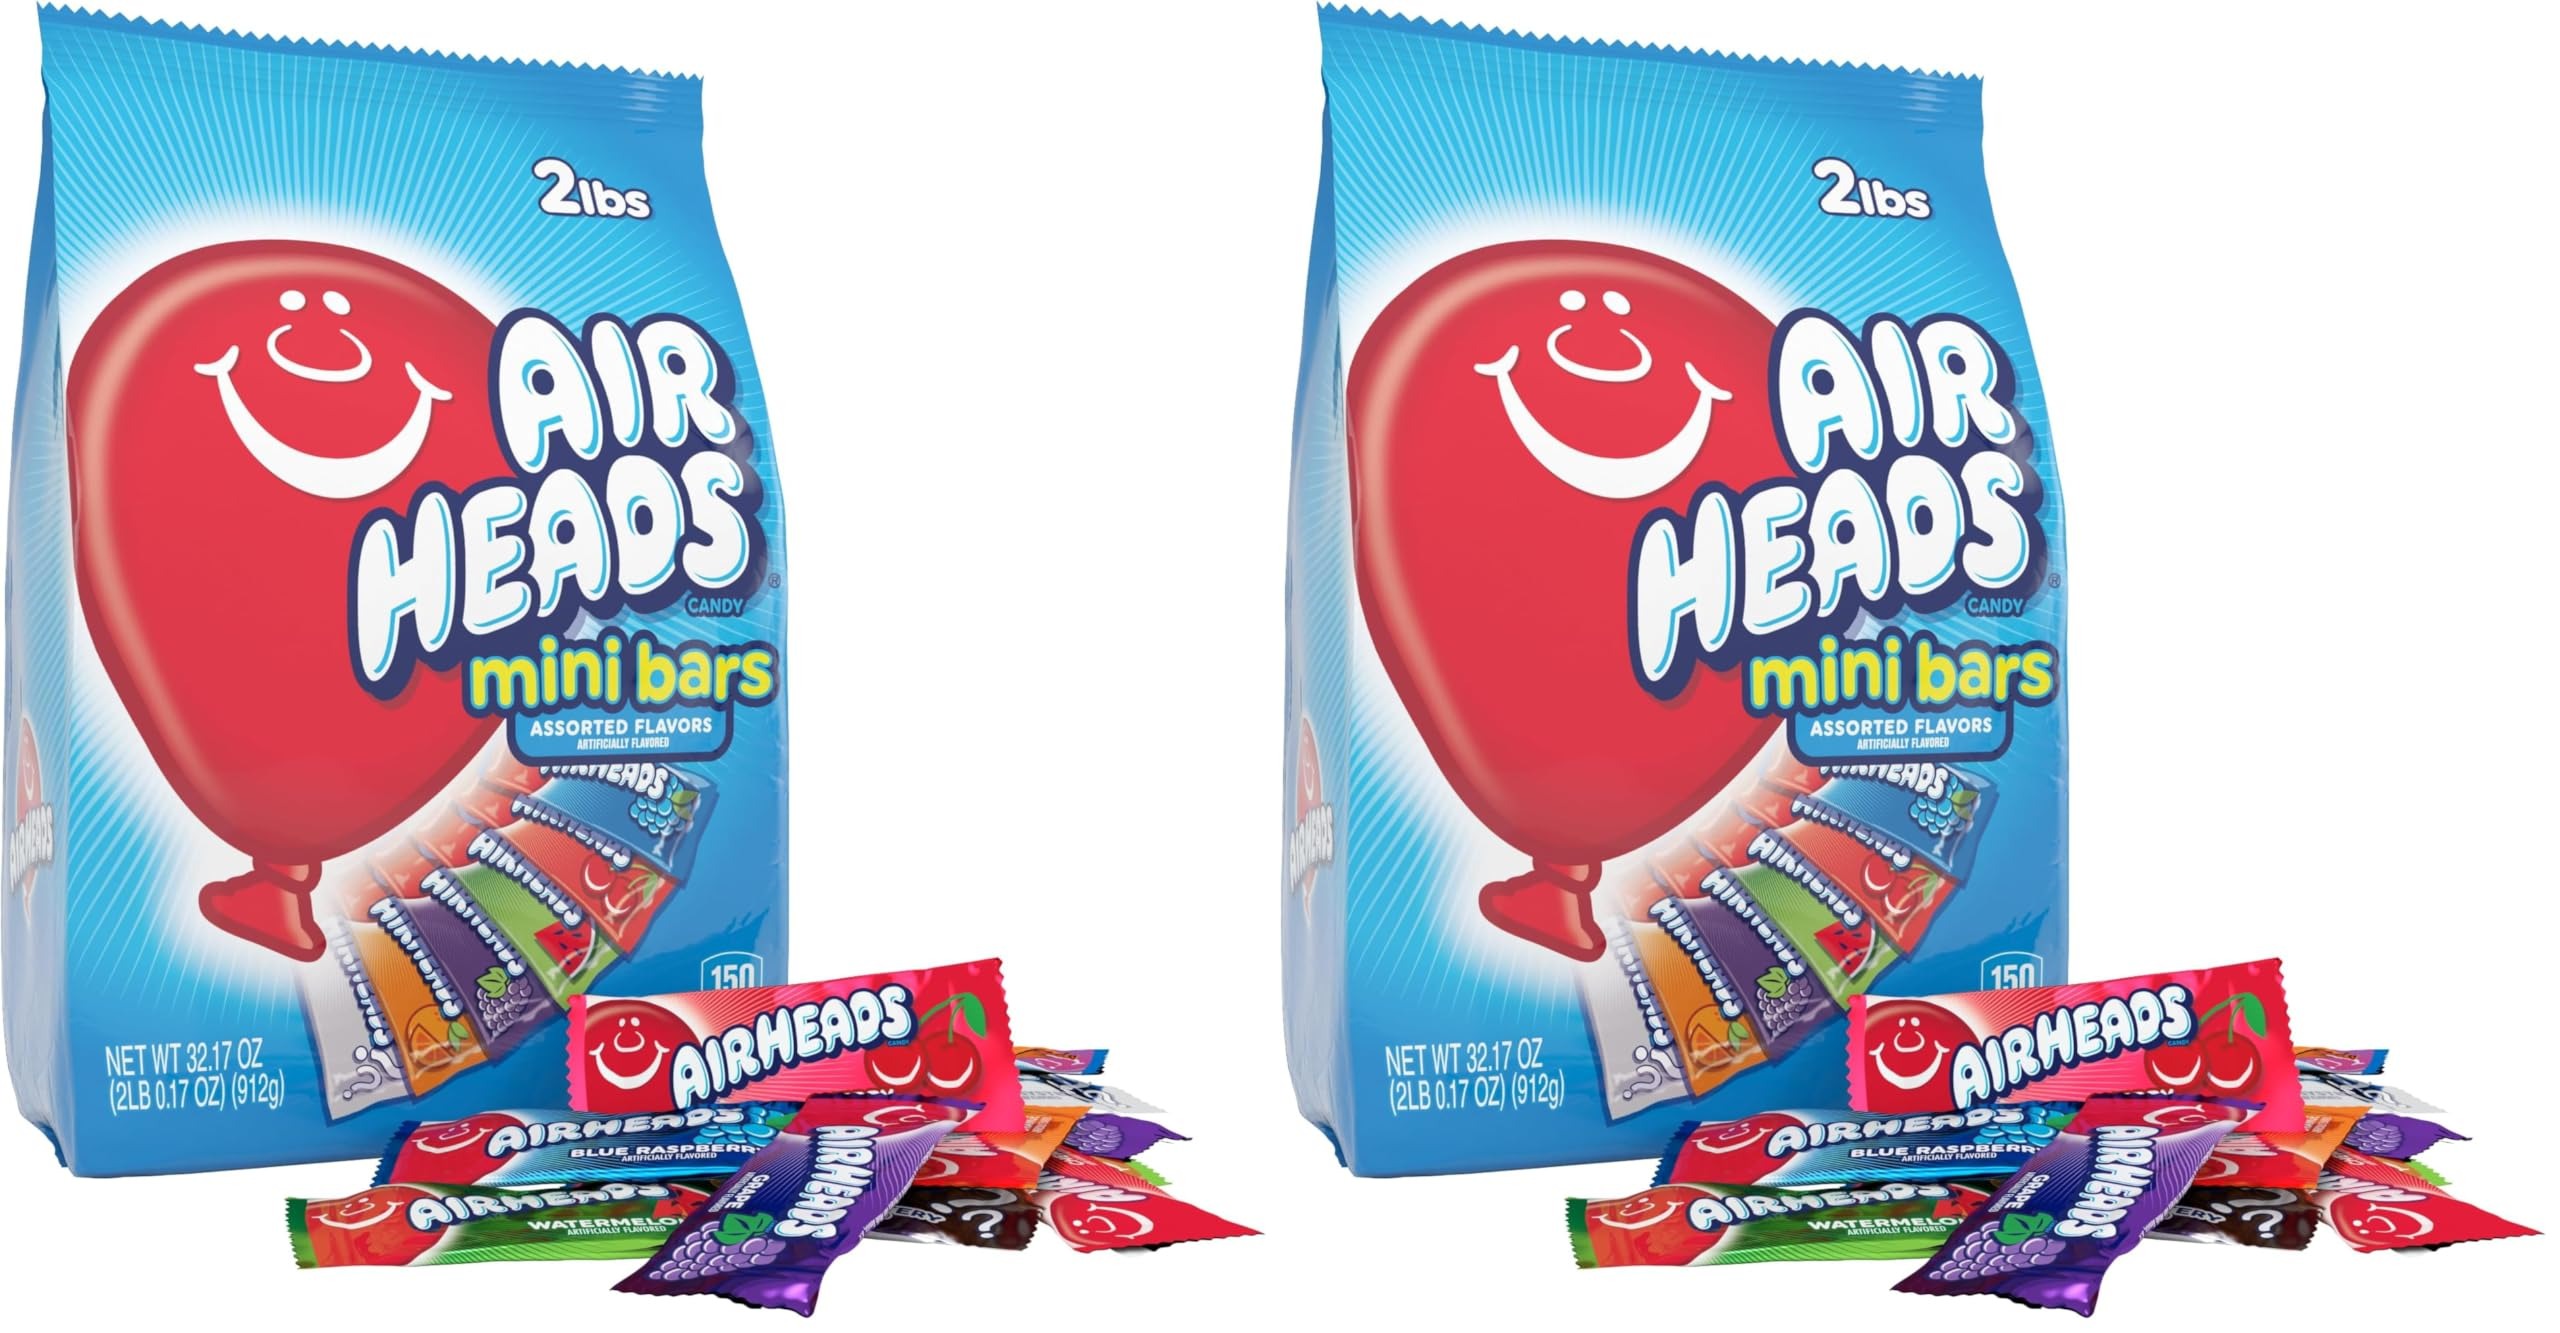
Item Name: Airheads 80 Mini Bars, Chewy Fun Taffy Candy, Assorted Fruit Flavors, Back to School for Kids, Non Melting, Party 32.17oz (80 Count) (Pack of 2)
Bullet Point 1: The below information is per pack only
Bullet Point 2: Includes a variety of fruit flavored individually wrapped Airheads mini bars
Bullet Point 3: Perfect treat size and easy to share.
Bullet Point 4: Stock up your pantry or use Airheads bulk candy for holidays, event party favors, fundraisers, parades, office treats, concession stands, kids' parties and more
Bullet Point 5: Kosher, gluten-free, low calorie, and allergy-free candy
Bullet Point 6: Free of all "Big 8" allergens: milk, eggs, peanuts, tree nuts, soy, fish, shellfish and wheat
Bullet Point 7: Get creative and mold Airheads into custom treats. Visit airheads.com or pinterest.com or Airheadscandy for ideas
Value: 64.34
Unit: Ounce

Price: 16.99